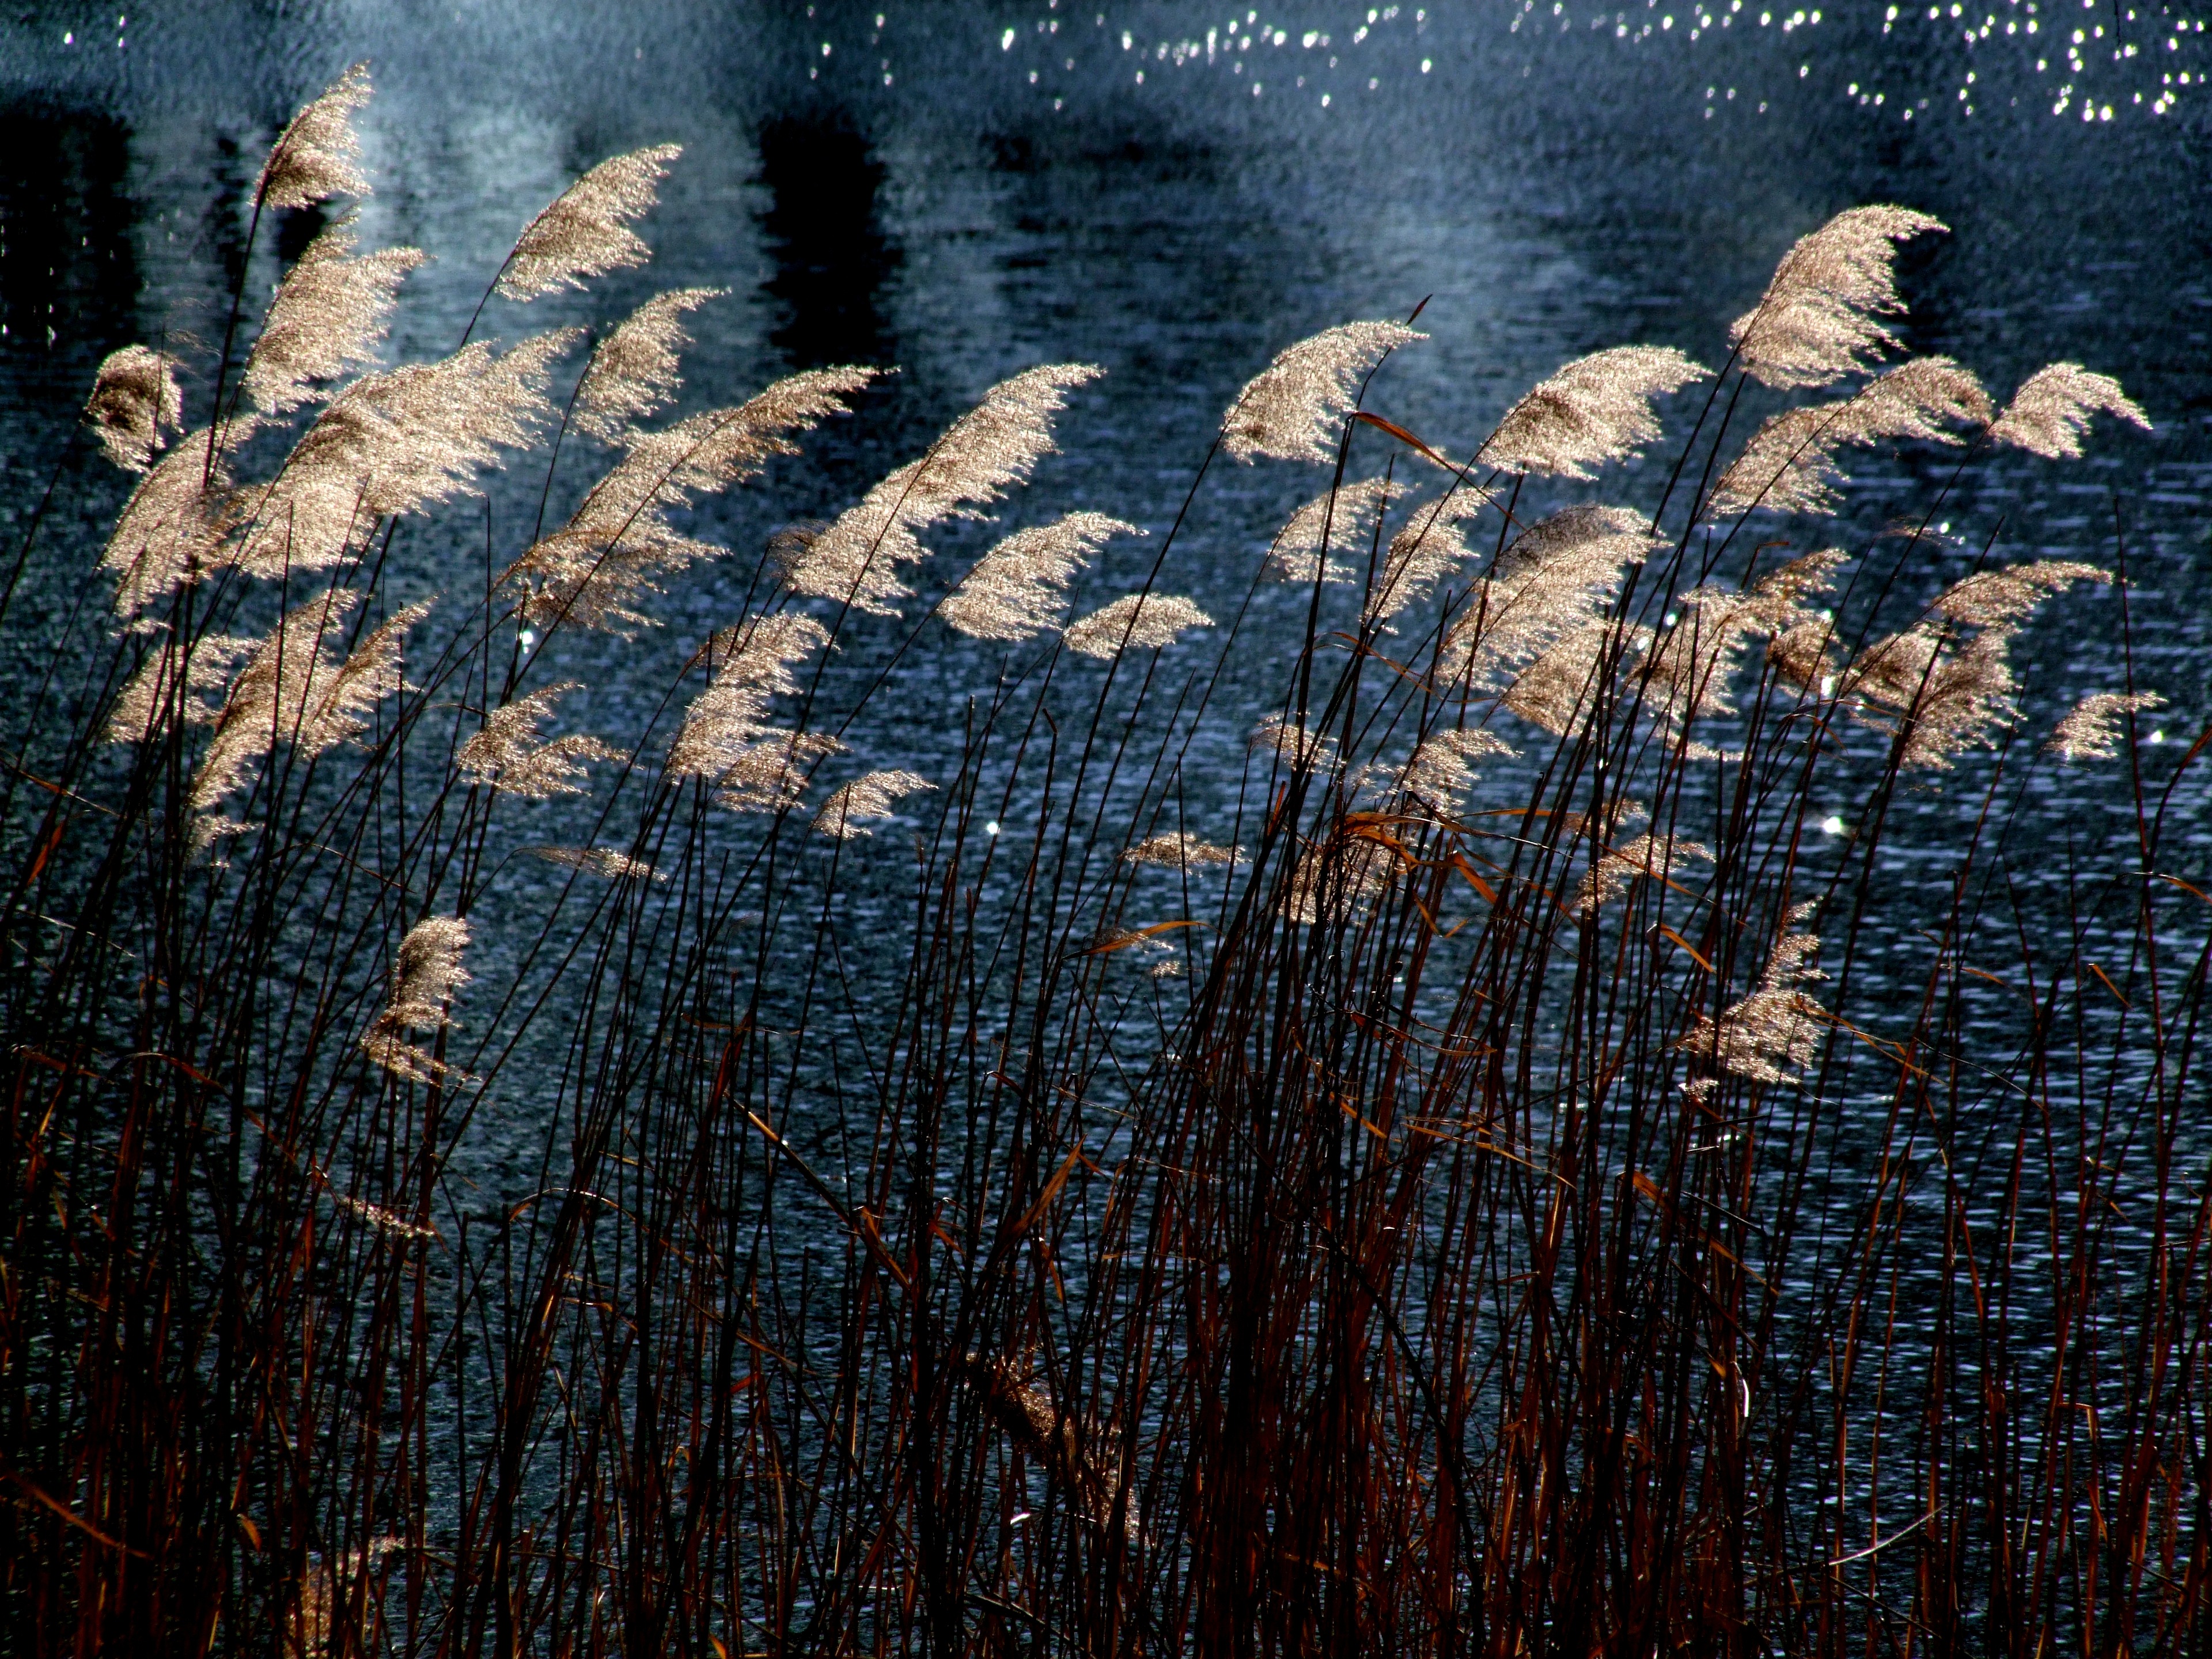
tree, water, nature, reflection, rest, aquatic plant, relaxation, seagrass, silent, screenshot, poetry